Siege of Medina (1053–1054)

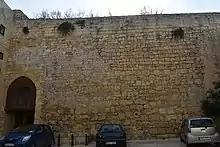
Fortification wall near Greeks Gate (left), probably including parts of the Arab walls of the city

In 445 AH (1053–54 AD), the Byzantine Empire attacked the newly established Muslim settlement on Malta "with many ships and in great numbers." The city of Medina was besieged, and its inhabitants asked for clemency but were refused by the Byzantines. The Muslims had only 400 men, but they were outnumbered by their slaves, so they offered them freedom and their daughters in marriage if they would help them repel the invaders.